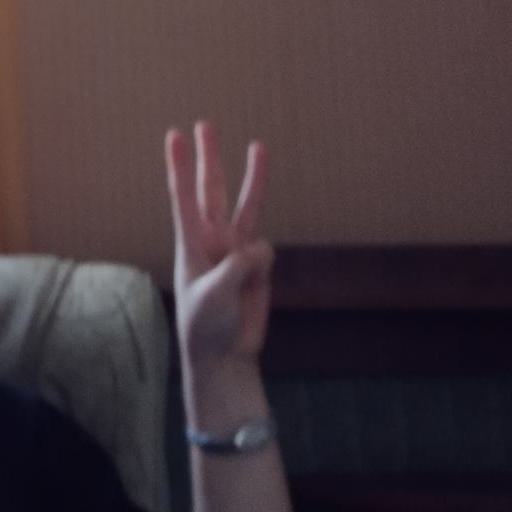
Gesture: three